Schooner

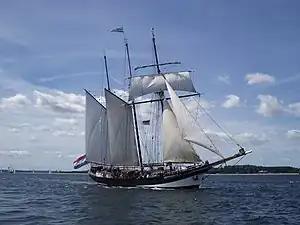
"Oosterschelde", a topsail schooner

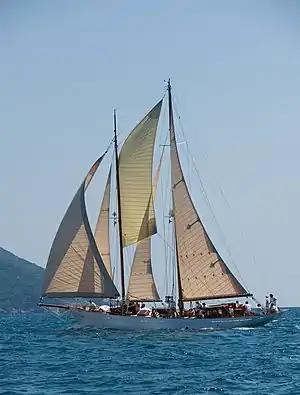
"Orianda", a staysail schooner, with Bermuda mainsail

A schooner is a type of sailing vessel defined by its fore-and-aft rig on all of two or more masts and the foremast generally being shorter than the mainmast. The most common variants are gaff-rigged and staysail schooners, with the topsail schooner carrying a square topsail on the foremast, and Bermuda and junk-rigs being rarities.